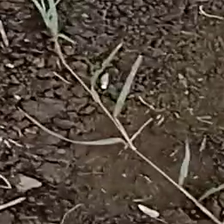
Weed species: Harali_(Cynodon_dactylon)